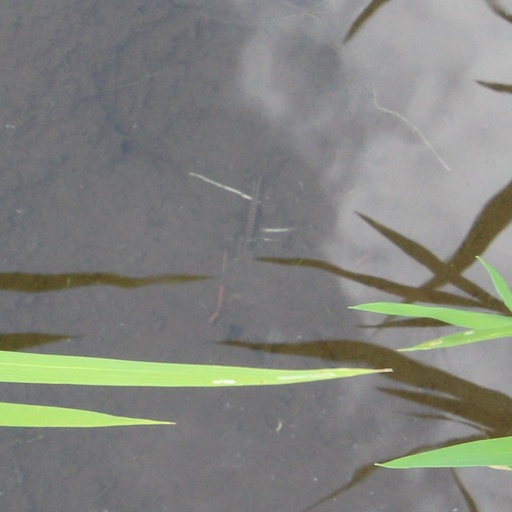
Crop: rice